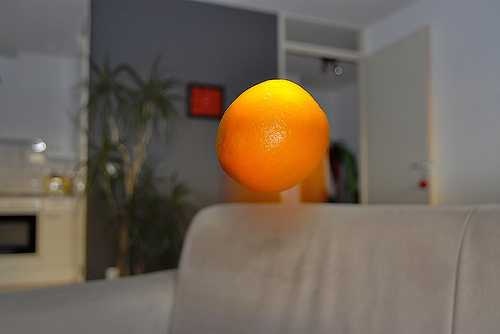
Label: Orange